Fernando González Laxe

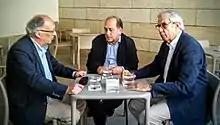
Laxe (left) in 2016

Fernando Ignacio González Laxe (born 6 September 1952) is a Spanish politician who was President of the Regional Government of Galicia from 1987 to 1990.